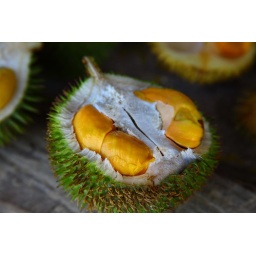
Two types available in Sarawak only - the yellow type (green skin) and the orange type (yellow skin).